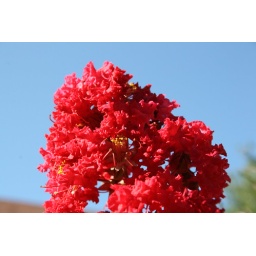
The beautiful blooms of a red crepe myrtle as set against the blue sky.